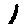
Label: 1